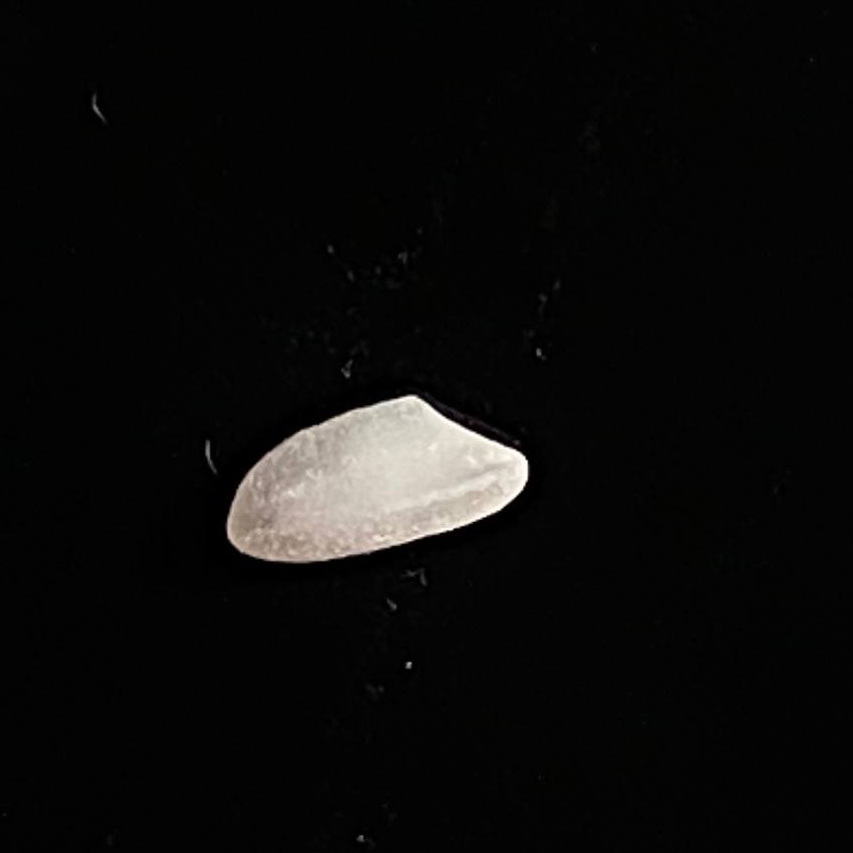
Rice variety: Chinigura_Polao